Ardmore Airport (Alabama)

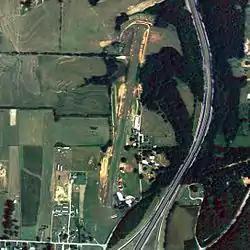
NAIP aerial image, 24 August 2006

Ardmore Airport is a privately owned airport, located two nautical miles (4 km) southwest of the central business district of Ardmore, a city in Limestone County, Alabama, United States. The airport is currently unlicensed by the State of Alabama.